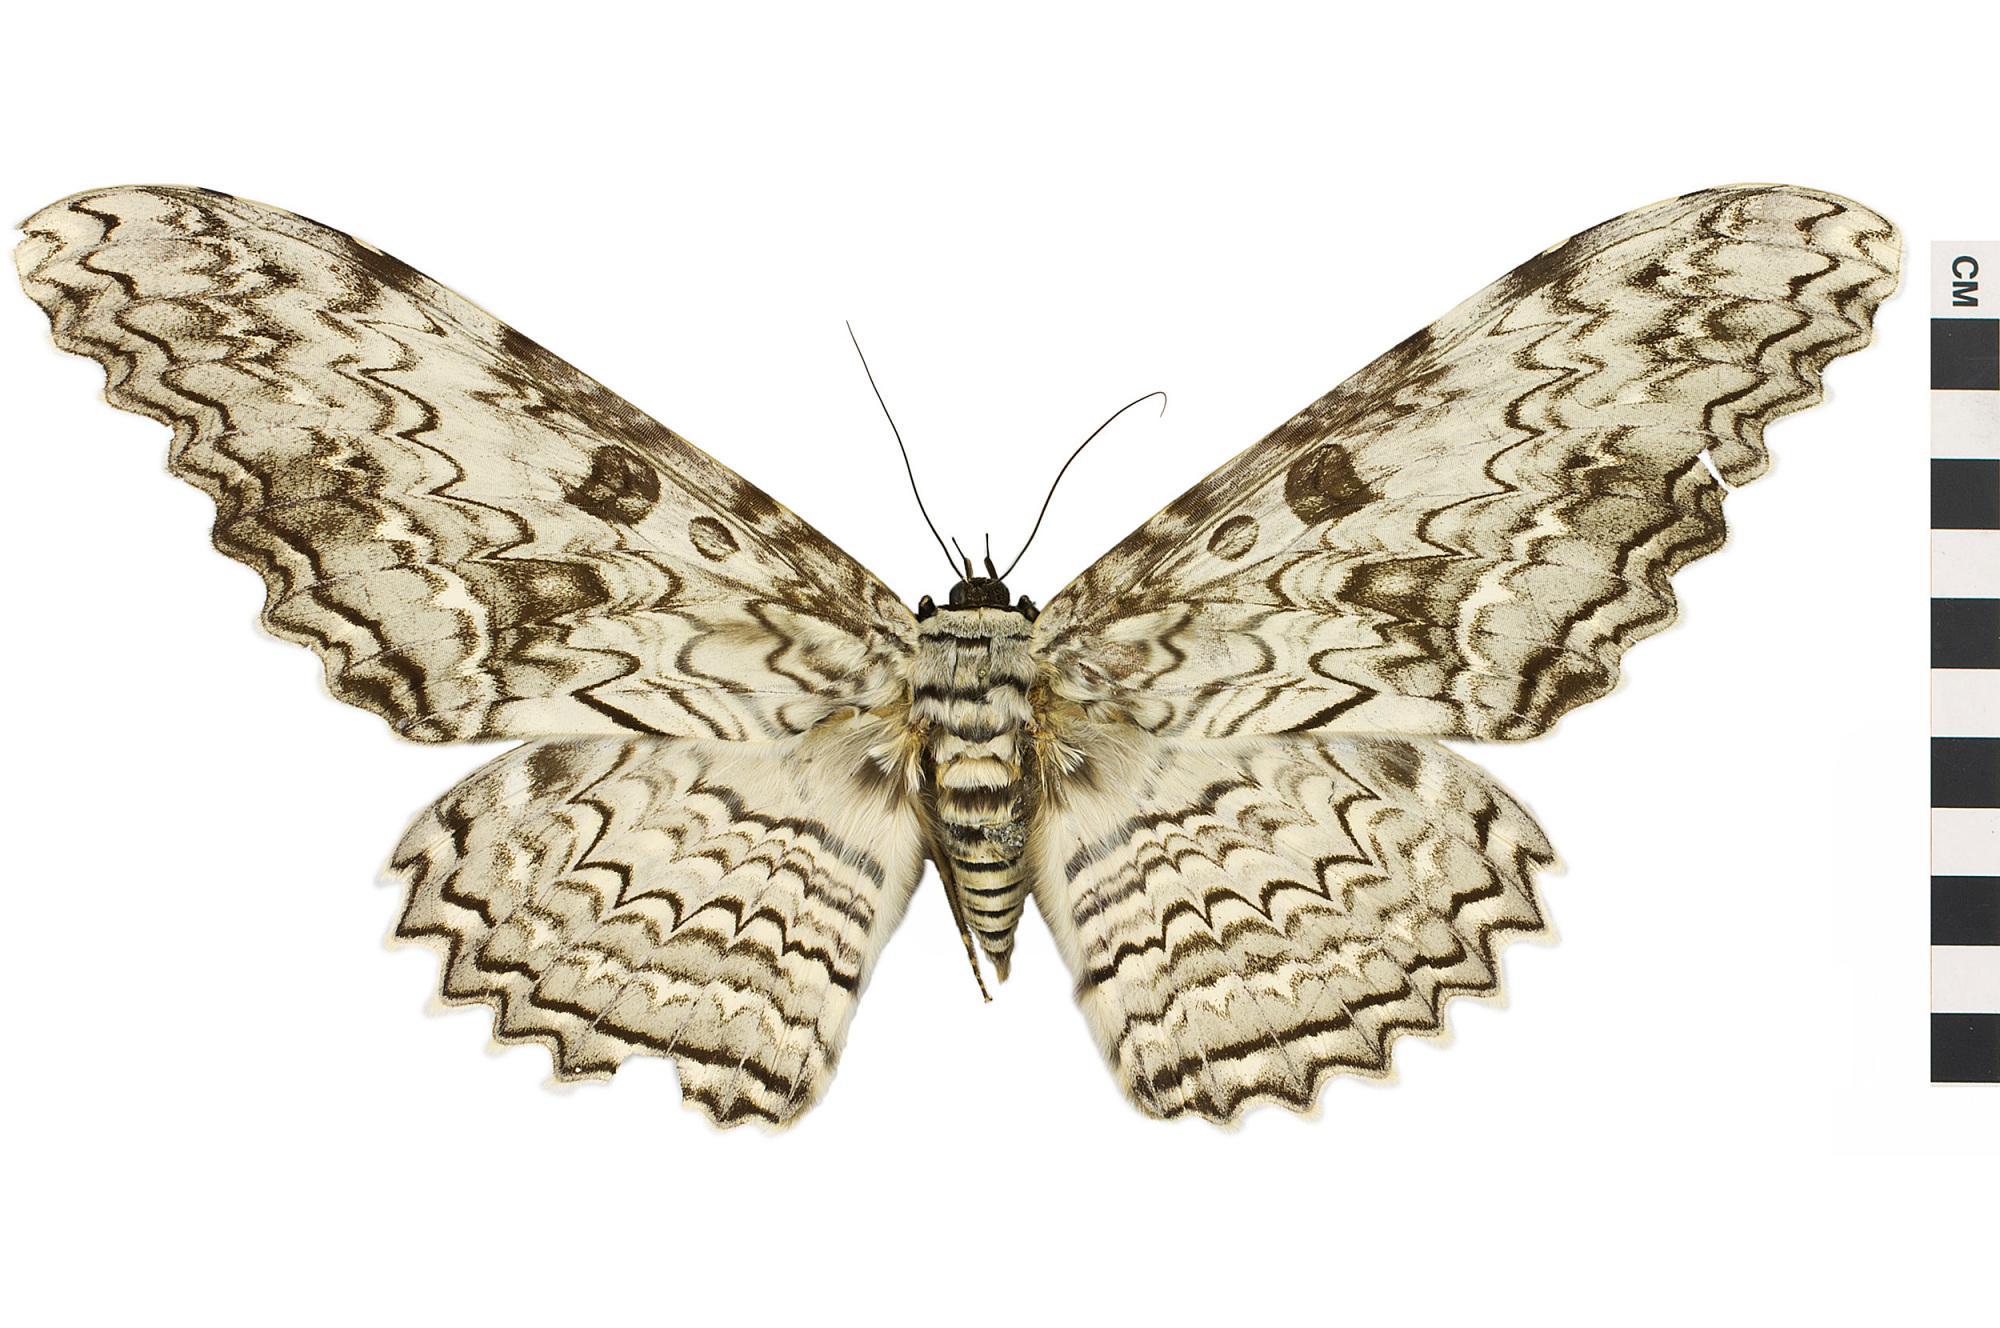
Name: White Witch, Gaint Agrippa
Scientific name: Thysania agrippina
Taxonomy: Animalia, Arthropoda, Hexapoda, Insecta, Lepidoptera, Noctuidae, Erebinae